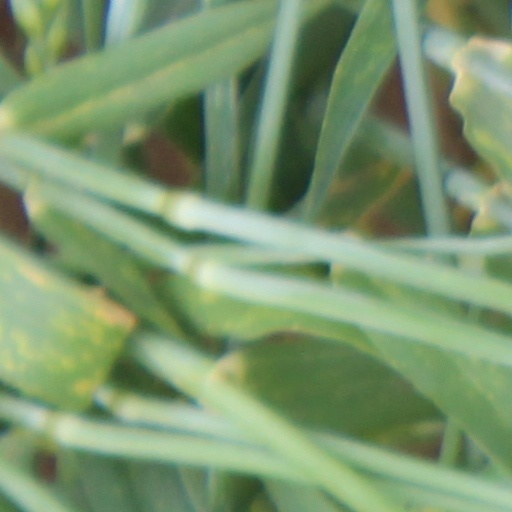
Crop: wheat